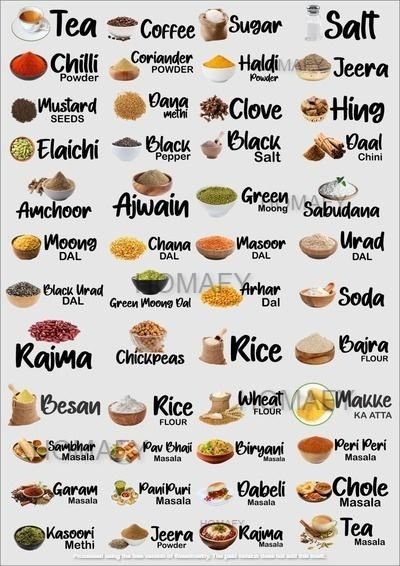
Waterproof Kitchen Spice Jar Label Stickers (Pack of 1 - 60 Stickers)
Product Name: Waterproof Kitchen Spice Jar Label Stickers (Pack of 1 - 60 Stickers) Package Contains: It has 1 Pack of Kitchen Label Stickers Material: UV DTF Stickers Size: 2cm x 2cm Color: As Per Availability Combo: Pack of 1 Weight: 200 gm About this item: Experience the waterproof and strong adhesive of DTF stickers. Elevate your creativity and explore UV DTF stickers' endless possibilities.
Brand: ssimtt-ne
Category: Home & Garden > Kitchen & Dining > Food Storage Accessories > Food & Beverage Labels